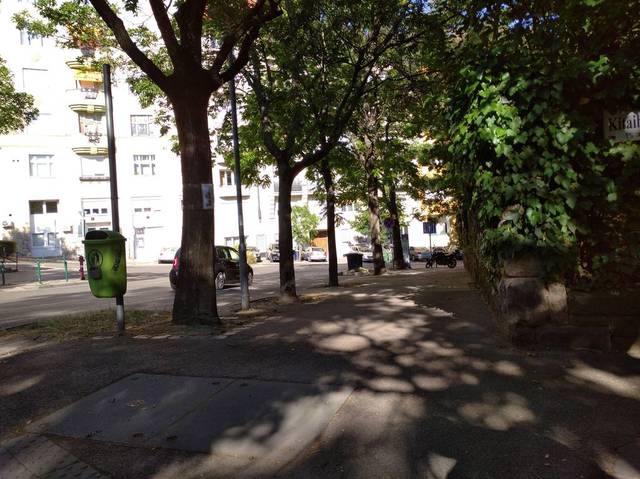
Region: Hungary
Coordinates: 47.513, 19.029